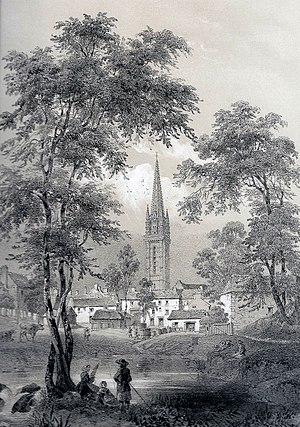
Landivisiau en 1867 (dessin de Félix Benoist publié en 1867 dans ""La Bretagne contemporaine"", tome ""Finistère"")"
Landivisiau [lɑ̃divizjo] est une commune du département du Finistère, dans la région Bretagne, en France.